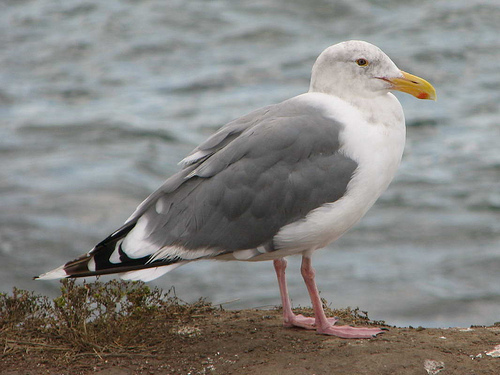
this larger sized bird stands on two skinny, webbed legs and has a white exterior with dusty gray wings and a yellow beak.
this is a bird with a white breast, grey side and a yellow beak.
this bid has a white head, breast and belly, grey coverts and secondaries, and black and white rectrices
this white bird with grey wings has a curved yellow bill, white thighs, and pink tarsus and feet.
white bird with gray wings and dark brown retrices and a yellow bill.
this bird has wings that are grey and has a yellow bill
this bird has wings that are gray and has a white belly and a yellow bill
this bird has wings that are gray and has a white belly
this bird has wings that are grey and has a white belly
this bird has a white crown, grey primaries, and a white belly.
Species: Western Gull